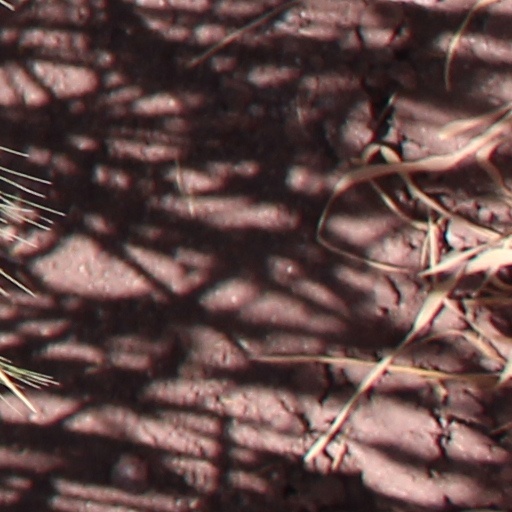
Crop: wheat